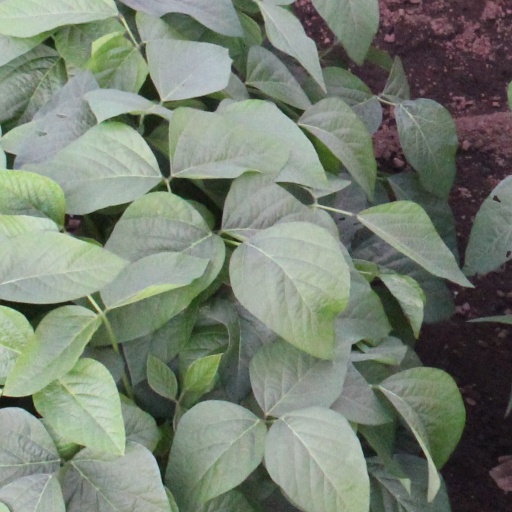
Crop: soybean